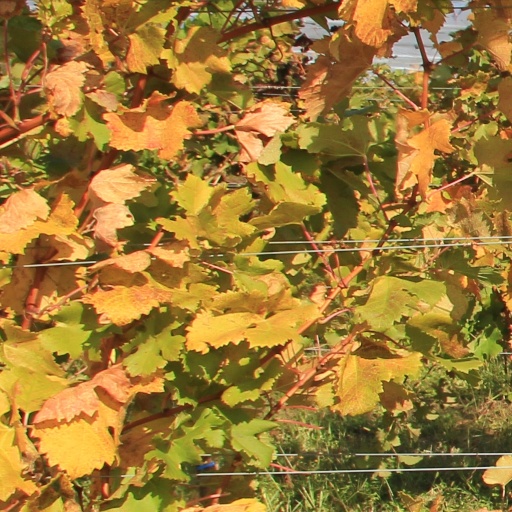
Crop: grape